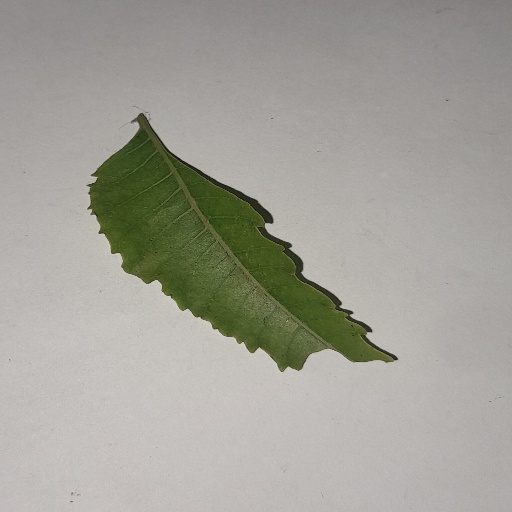
Species: Neem
Leaf condition: Yellow Leaf